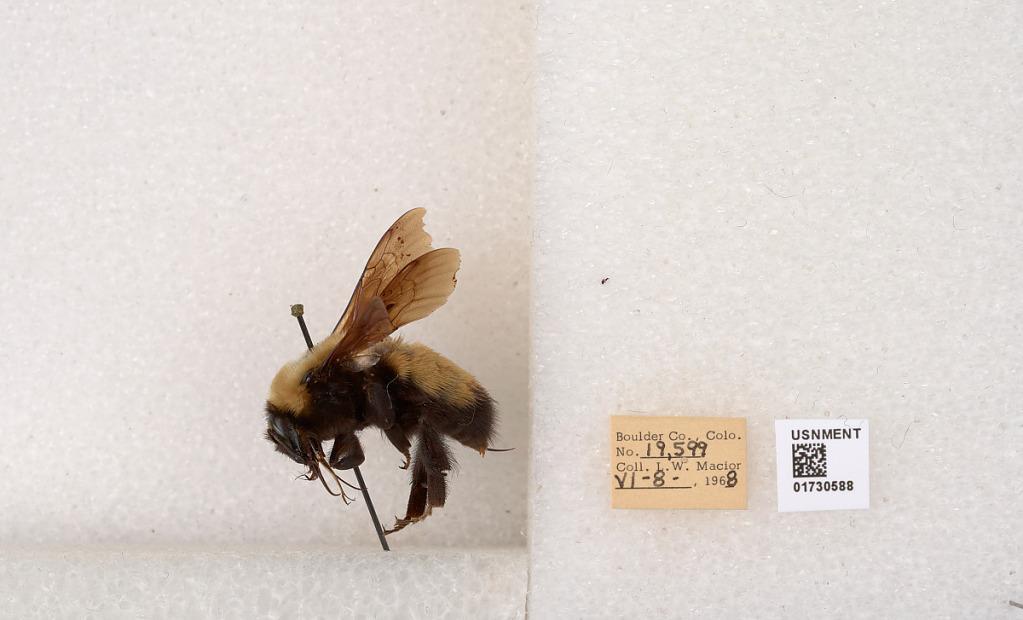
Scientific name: Bombus (Bombus) nevadensis Cresson
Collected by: L. Macior
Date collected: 1968-6-8
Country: United States
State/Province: Colorado
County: Boulder
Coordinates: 40.0925, -105.358